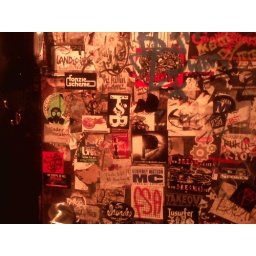
Inside bathroom door at Minneapolis' historic 7th St. Entry. Note a familiar cyborg near the center of the photo.